Kitty Byron

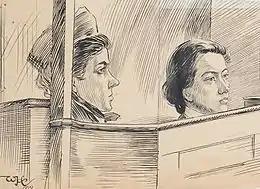
Kitty Byron (right) in the dock at the Old Bailey with a female wardress. Drawing by William Hartley (Crime Museum).

Emma "Kitty" Byron (1878 – after 1908) was a British murderess found guilty in 1902 of stabbing to death her lover Arthur Reginald Baker, for which crime she was sentenced to death. This was subsequently commuted to life imprisonment.